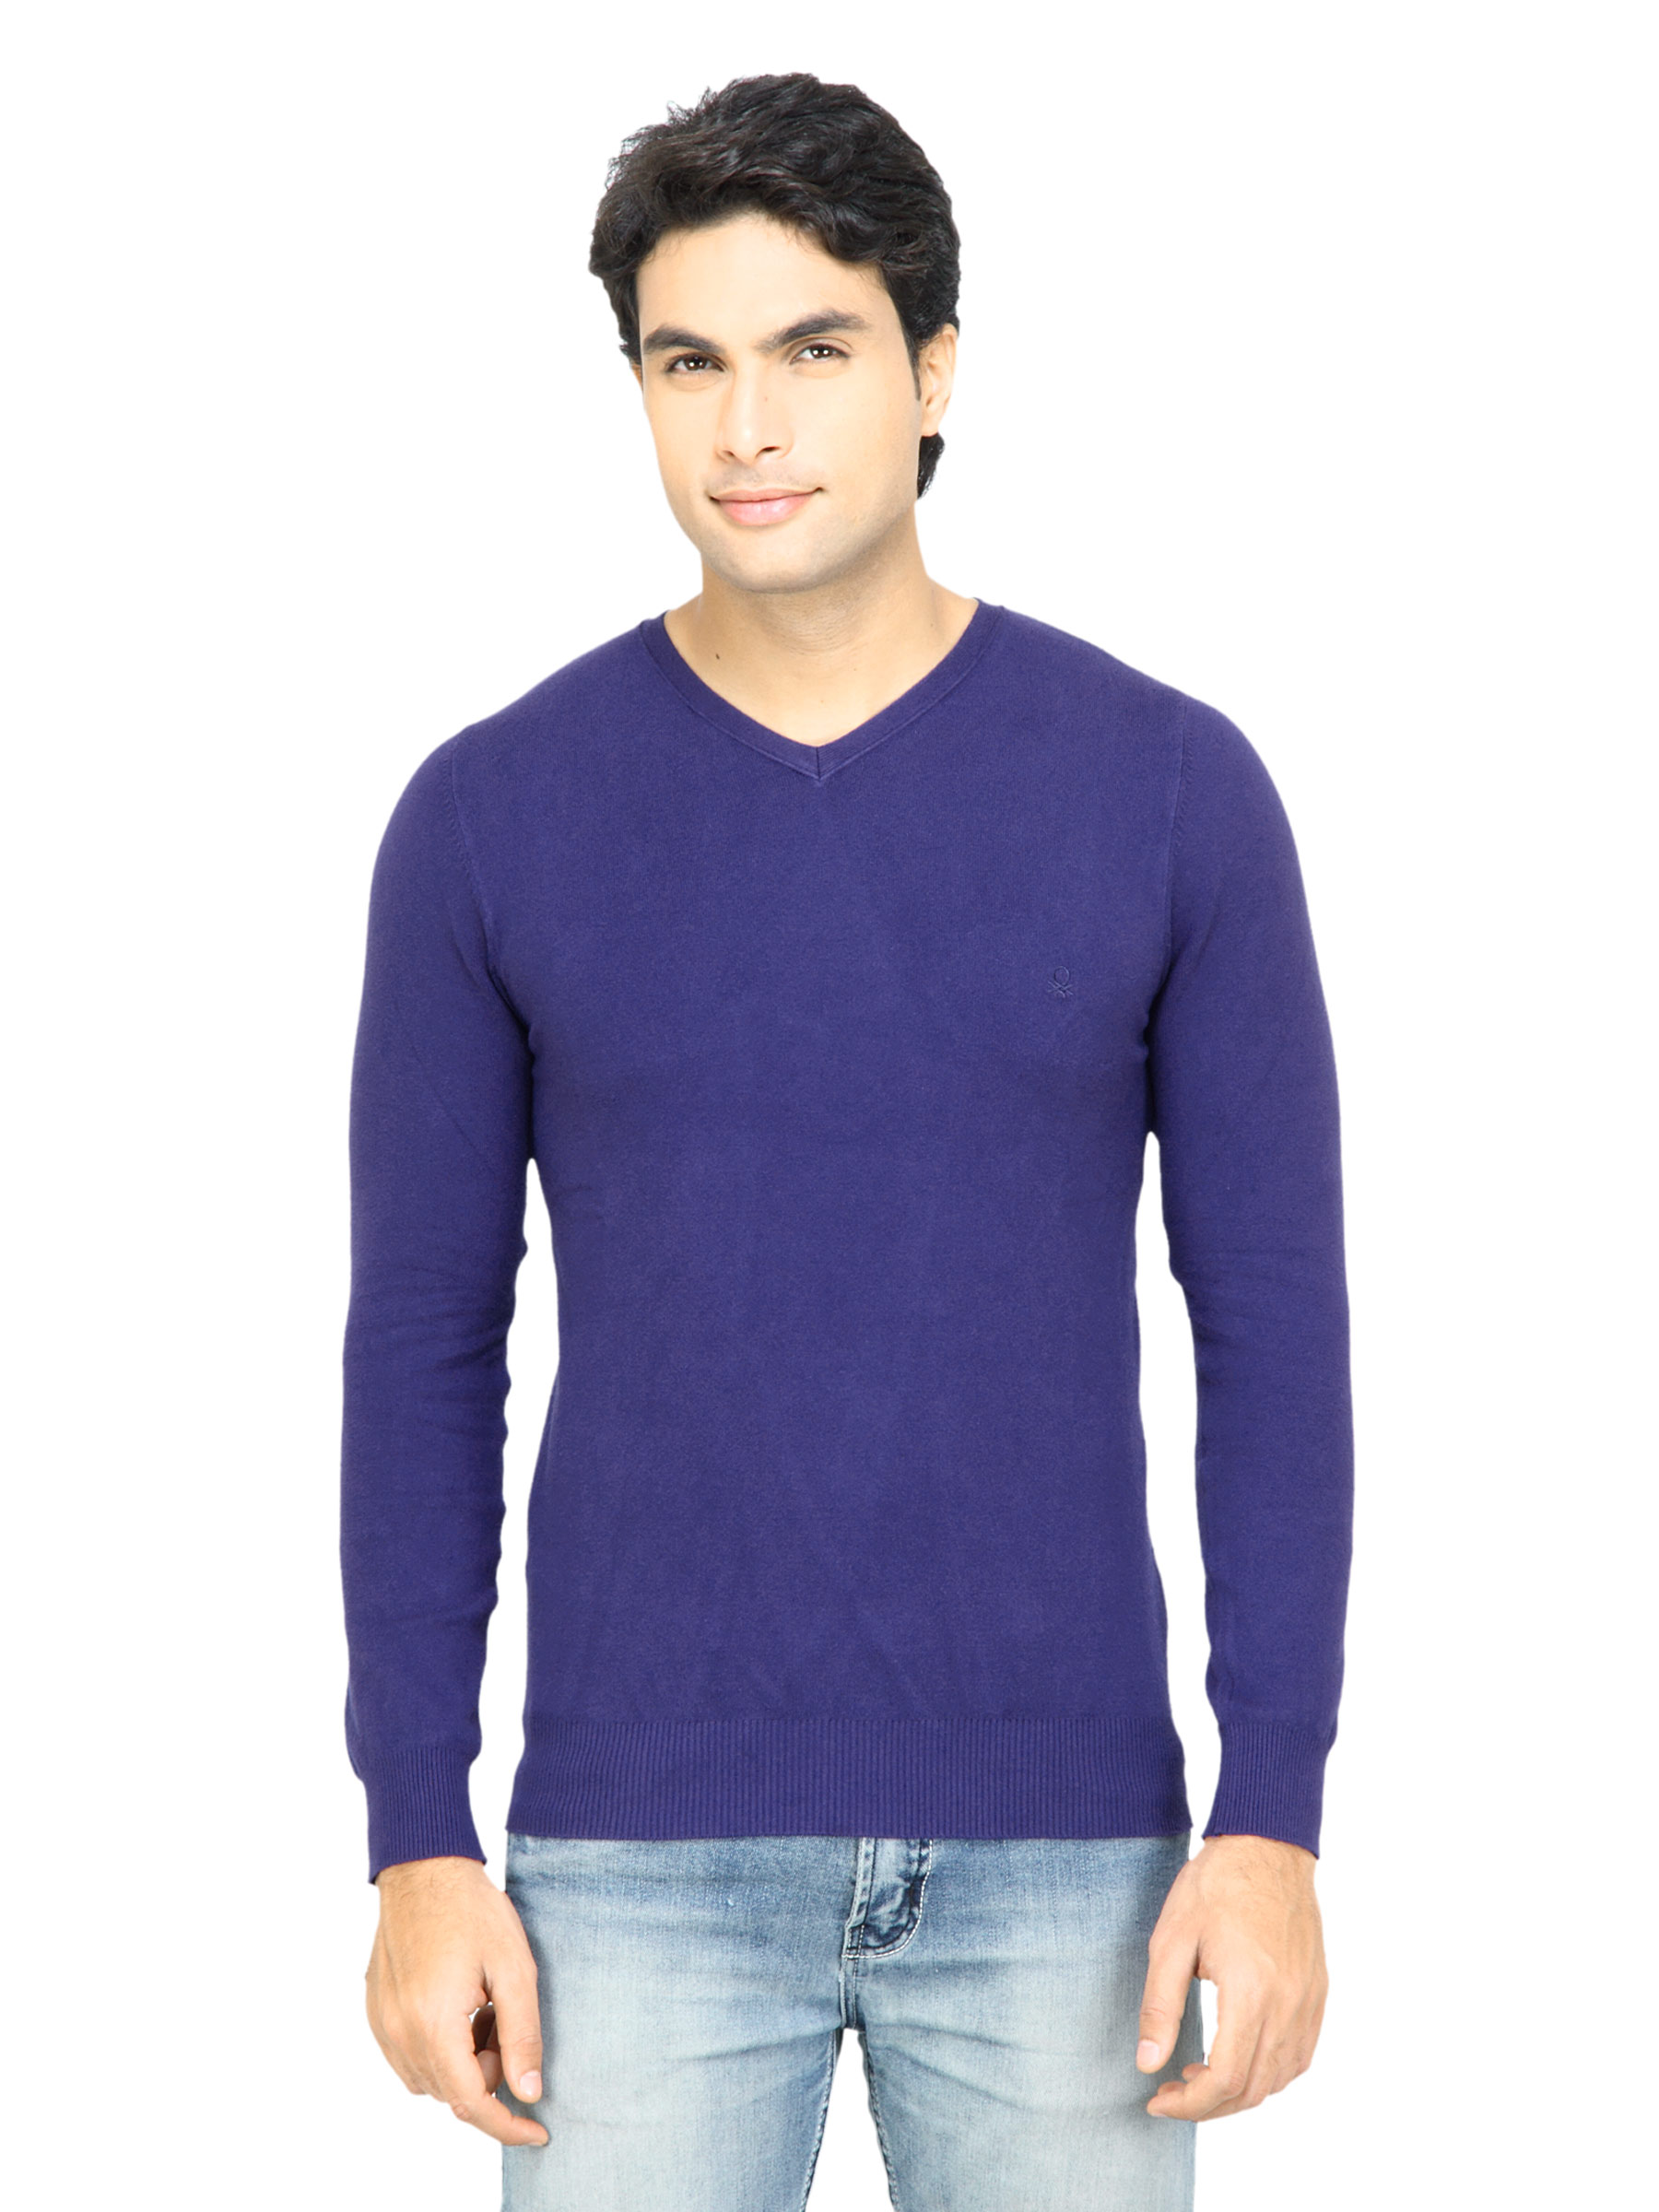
United Colors of Benetton Men Solid Blue Sweater
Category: Apparel / Topwear / Sweaters
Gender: Men
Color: Blue
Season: Fall 2011
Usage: Casual